Frances Yates

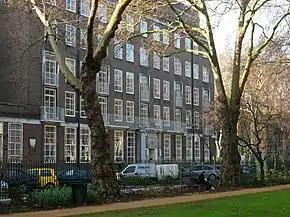
The Warburg Institute in Woburn Square, London

In 1943, Yates was awarded the British Federation of University Women's Marion Reilly Award. She also gave an address to the Federation's Committee on International Relations on "How will History be written if the Germans win this war?" At the Warburg, her intellectual circle included Anthony Blunt, Margaret Whinney, Franz Boaz, Ernst Gombrich, Gertrud Bing, Charles and Dorothea Singer, D. P. Walker, Fritz Saxl, Eugénie Droz, and Roy Strong. At this time, she also developed lifelong friendships with Jan van Dorsten and Rosemond Tuve, both scholars.